Destructhor

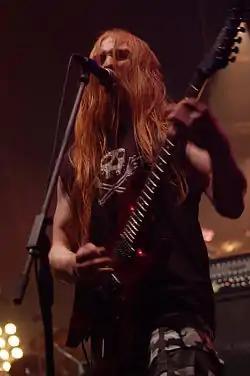
Metalmania 2007 - Zyklon - Thor 'Destructhor' Myhren 02

Thor Anders Myhren (born 8 March 1978), better known as Destructhor, is a Norwegian musician and composer, currently the vocalist and guitarist for metal band Myrkskog and guitarist for black metal band Nordjevel. He is the former guitarist for bands Morbid Angel and Zyklon. He joined Morbid Angel in 2008 and departed in 2015. He has worked as a live guitarist with 1349 including Inferno festival in 2008 and 2015. He plays with black/death metal project Nader Sadek in live settings, and has recorded solos for the project for their debut "In the flesh"